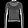
Label: Pullover